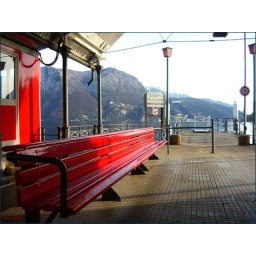
The romantic quietness of the lake in winter, just warming up by the red bench